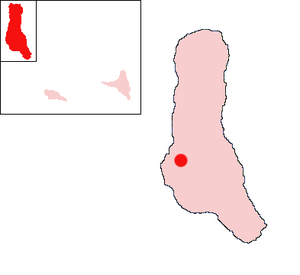
Mvouni est une ville qui se trouve sur l'île Grande Comore dans l'archipel des Comores. Elle est située à 6,9 km de Moroni, la capitale des Comores. Elle est limitée au nord par le village de Tsidjé, au sud par Mkazi, à l'ouest par Mavigouni, à l'est par le Karthala.